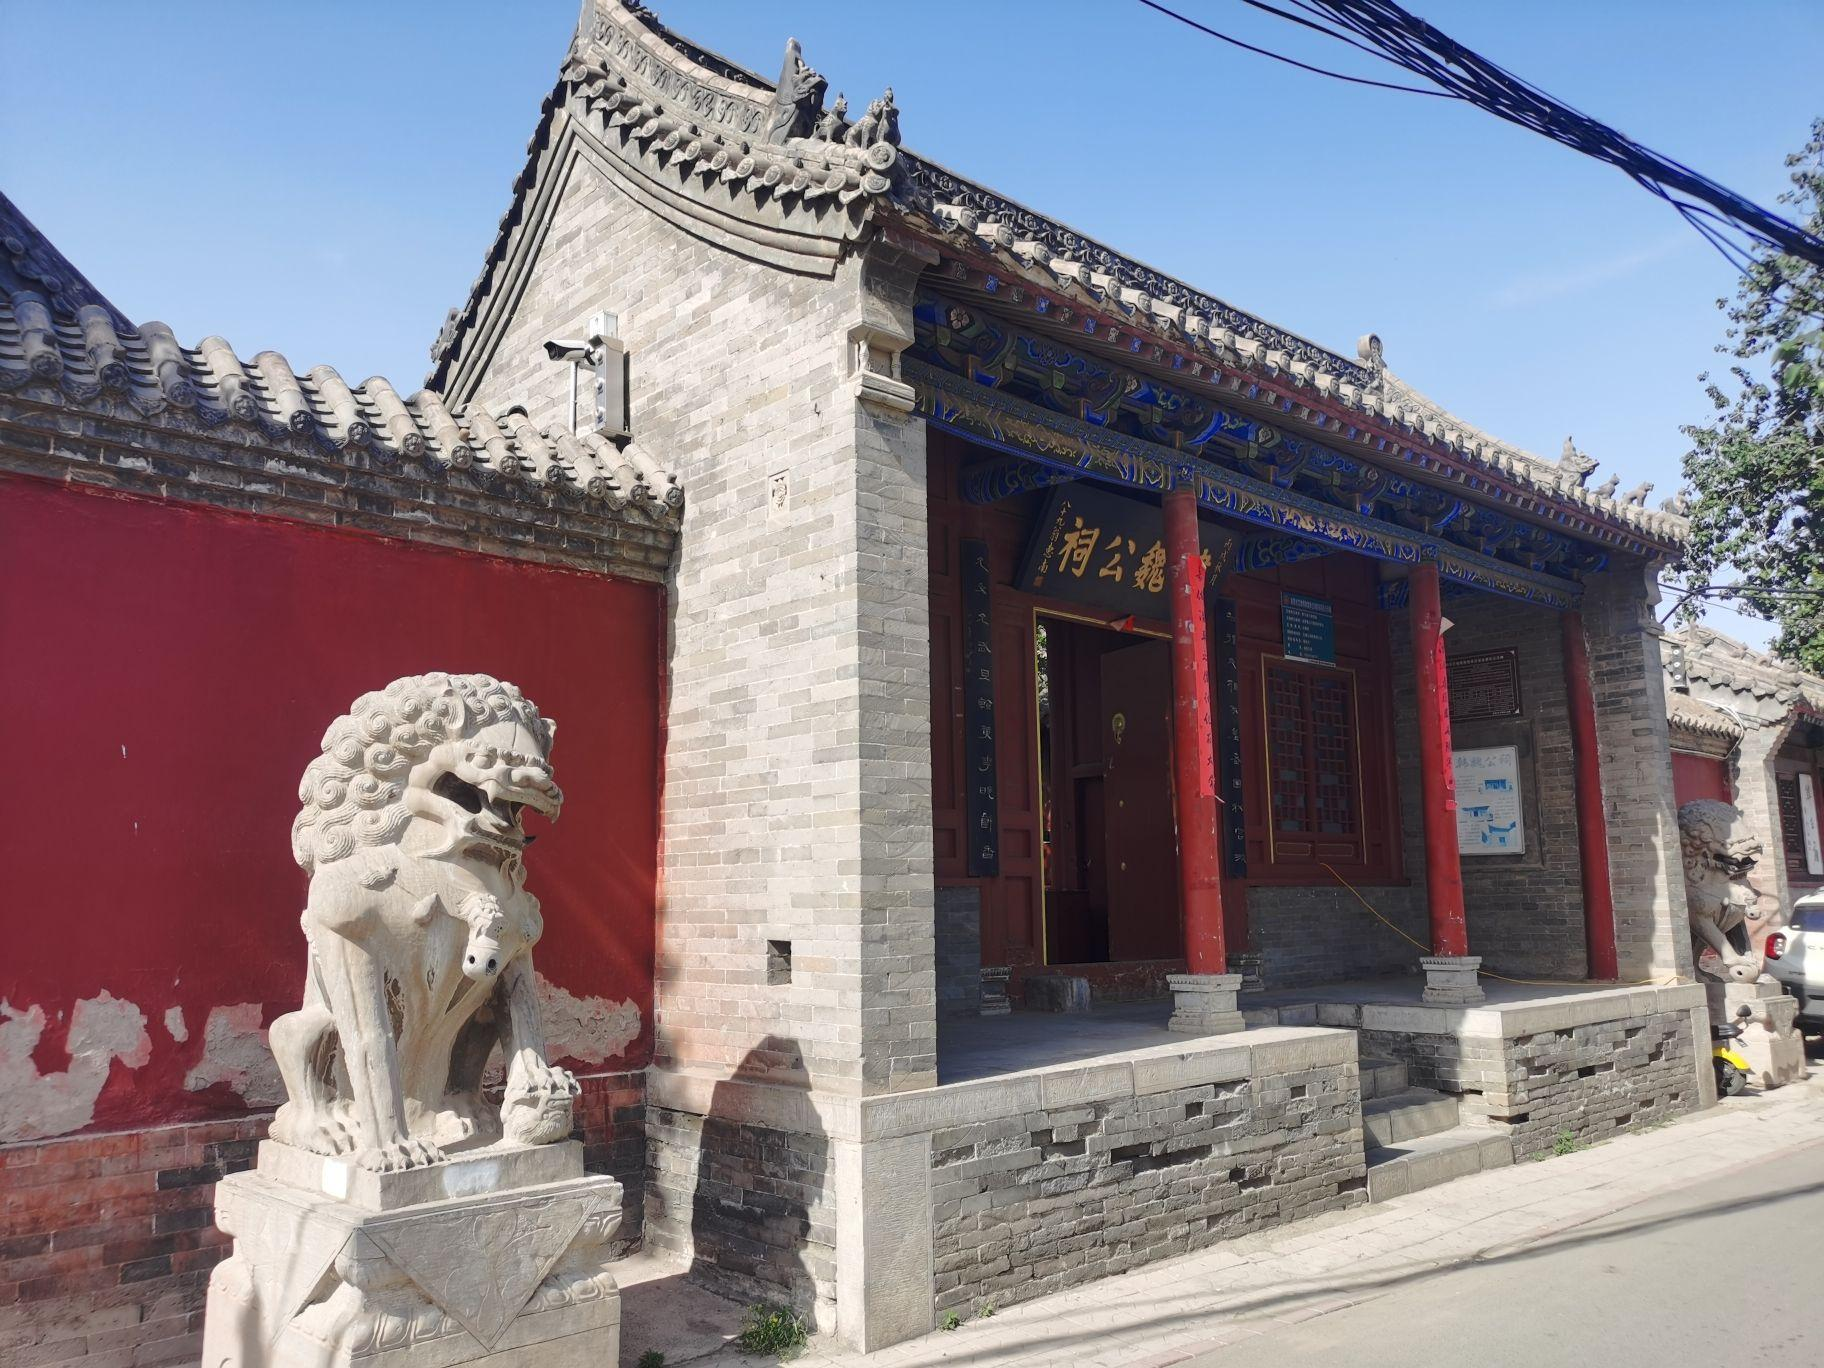
地标名称：韩琦庙
所在城市：安阳市·文峰区